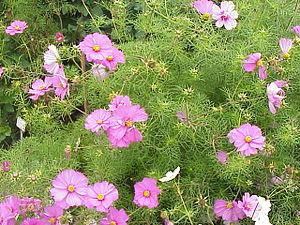
Cosmos bipinnatus est une plante à fleurs herbacée de taille moyenne, et originaire de l'Arizona, du Mexique, du Guatemala et du Costa Rica. Elle est cultivée dans les jardins, mais on la trouve également à l'état sauvage dans une grande partie de l'Amérique du Nord.